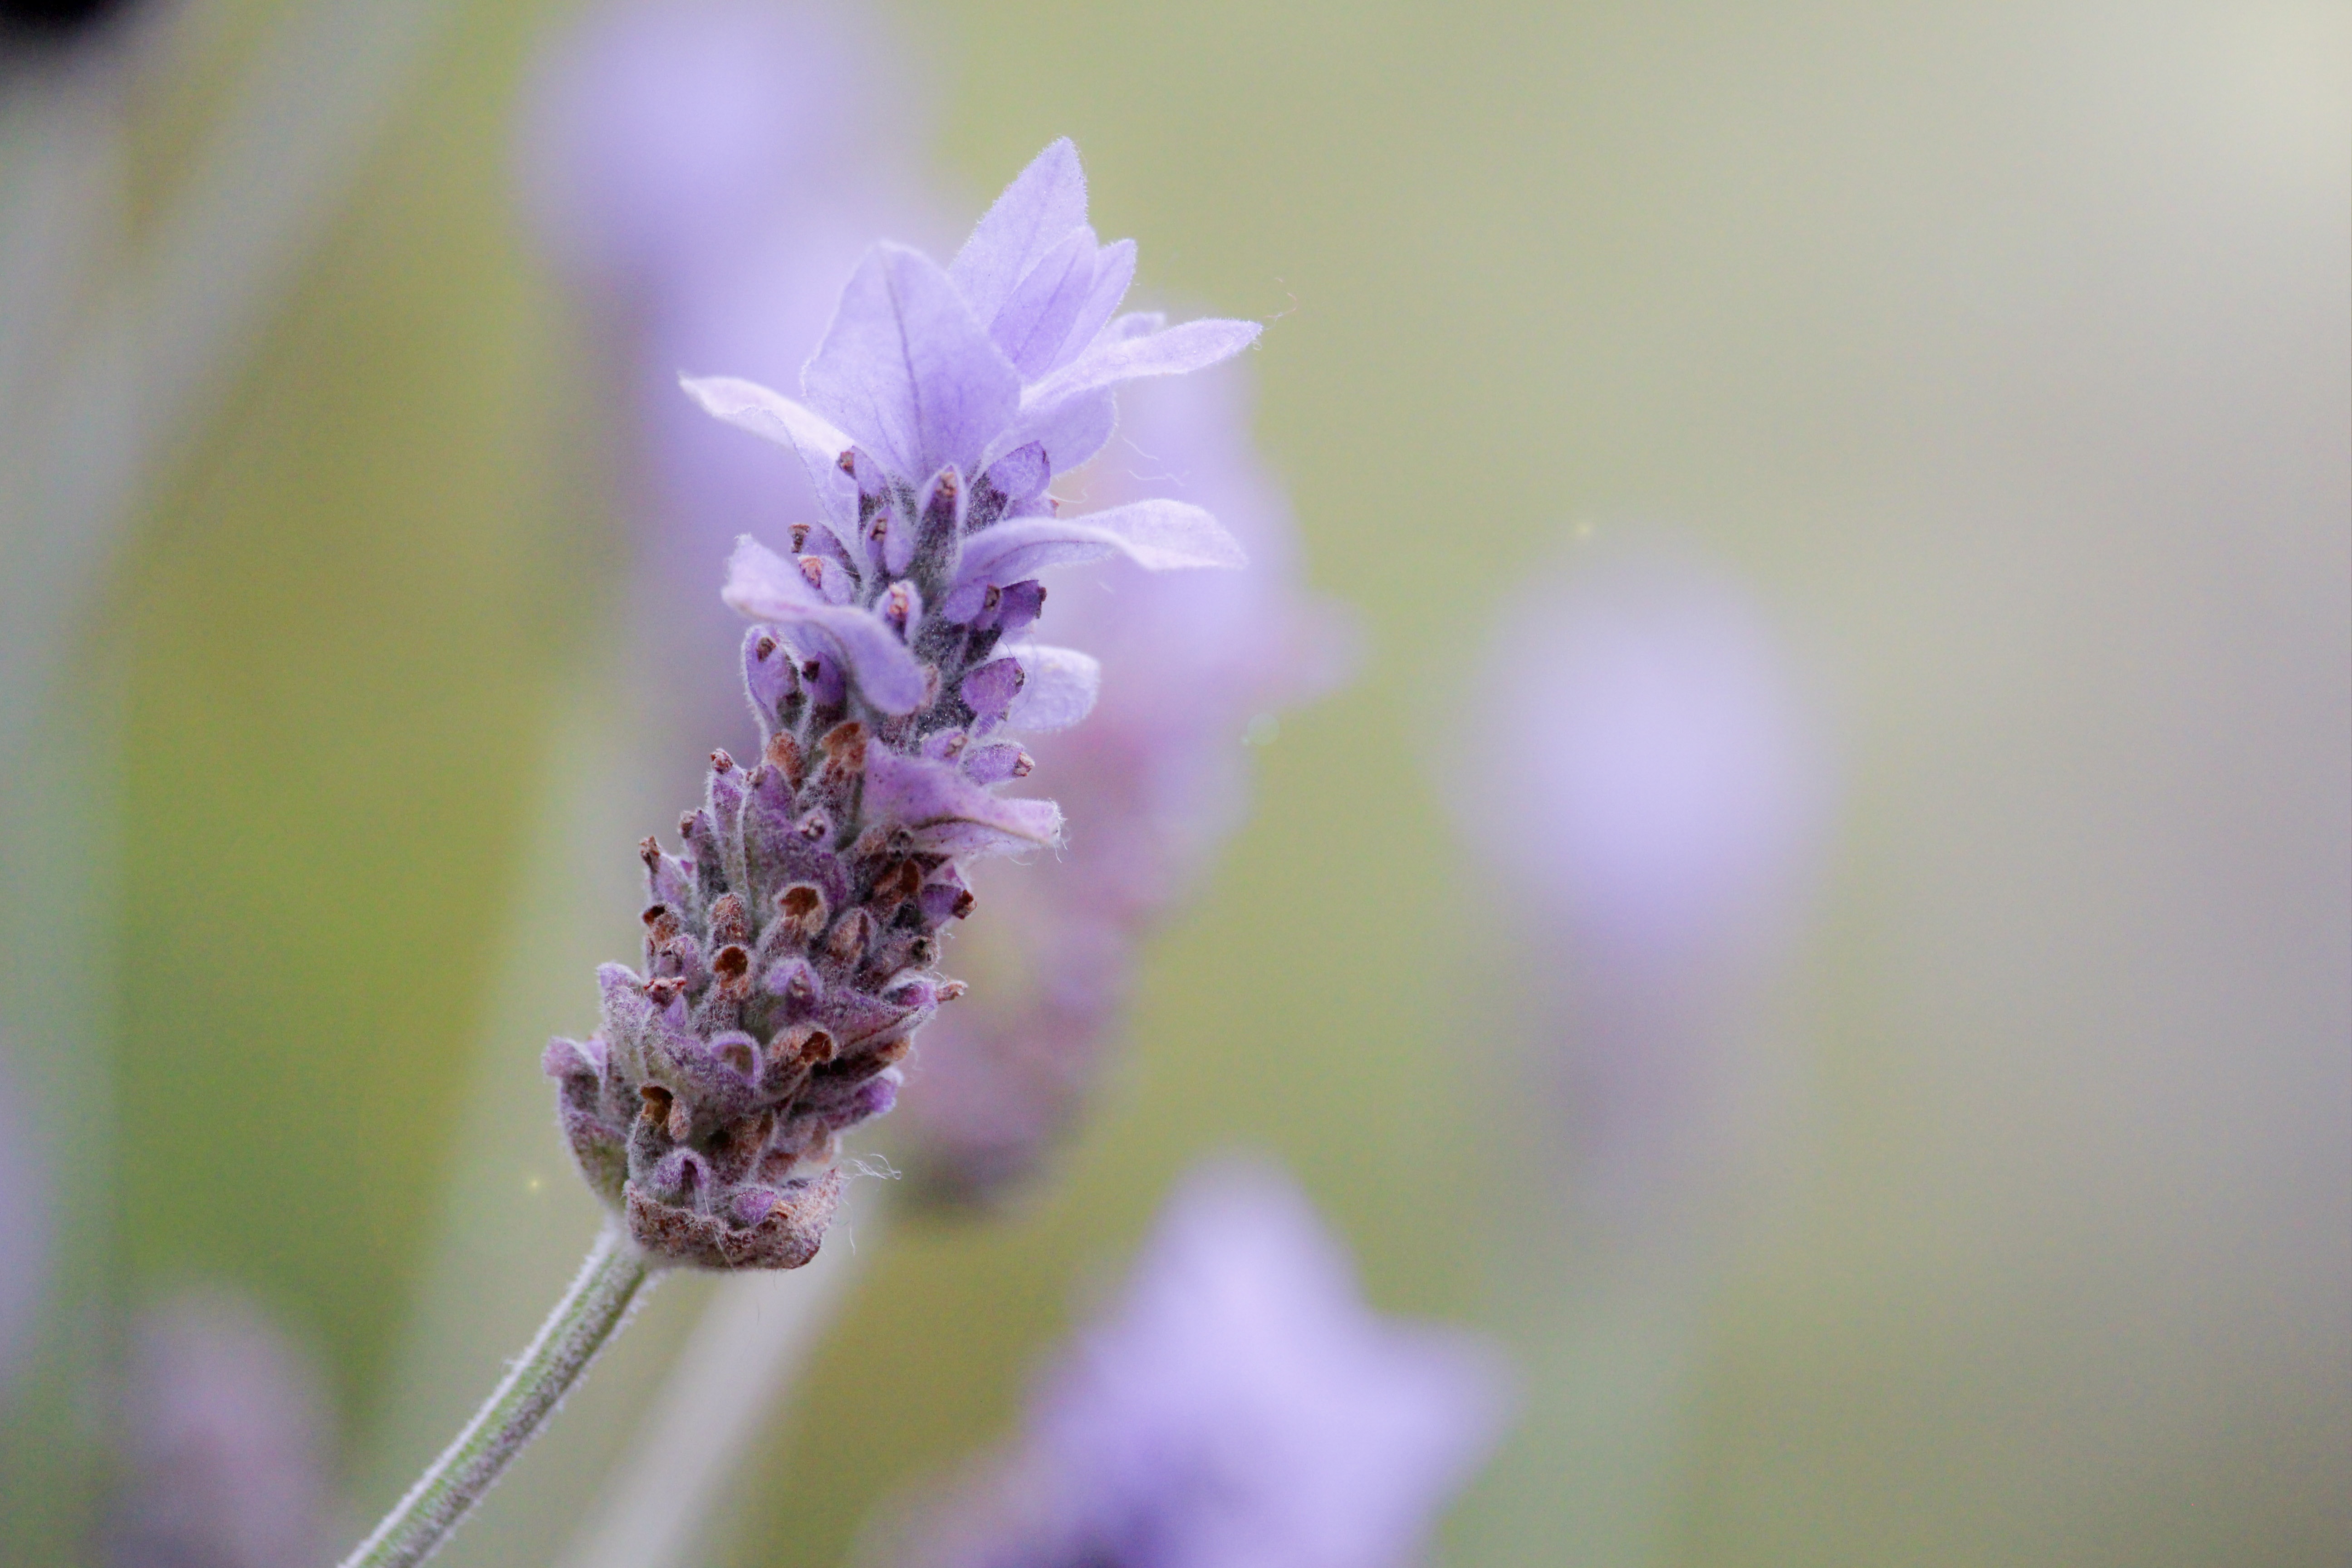
nature, blossom, plant, photography, flower, purple, petal, pollen, relax, herb, botany, flora, lavender, wildflower, close up, violet, soft, purple flower, macro photography, flowering plant, lavender flower, plant stem, land plant, english lavender